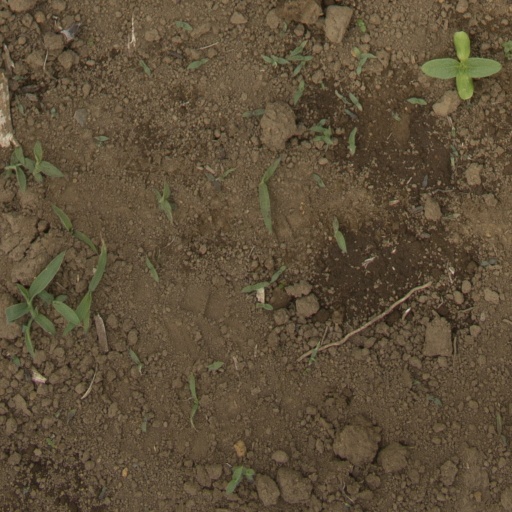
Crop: Jerusalem artichoke